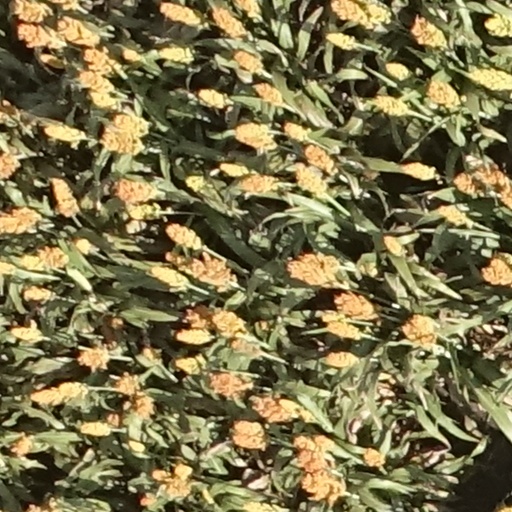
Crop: sorghum